Frederick Lewis Maitland

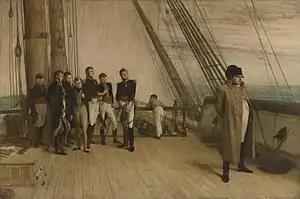
"Napoleon on Board the Bellerophon" by William Quiller Orchardson, 1880

Maitland's instincts proved correct, and Napoleon arrived at Rochefort in early July. By this time, Napoleon was in an untenable position. Napoleon could no longer remain in France without risking arrest; indeed, Prussian troops had orders to capture him dead or alive. However, the "Bellerophon" and the rest of Hotham's fleet were blocking every port. Therefore, Napoleon authorized the opening of negotiations with Maitland. The negotiations opened on 10 July. Maitland refused to allow Napoleon to sail for America, but offered to take him to England instead. The negotiations went on for four days, but eventually Napoleon acquiesced. He surrendered to Maitland on 15 July and embarked on the "Bellerophon" with his staff and servants.